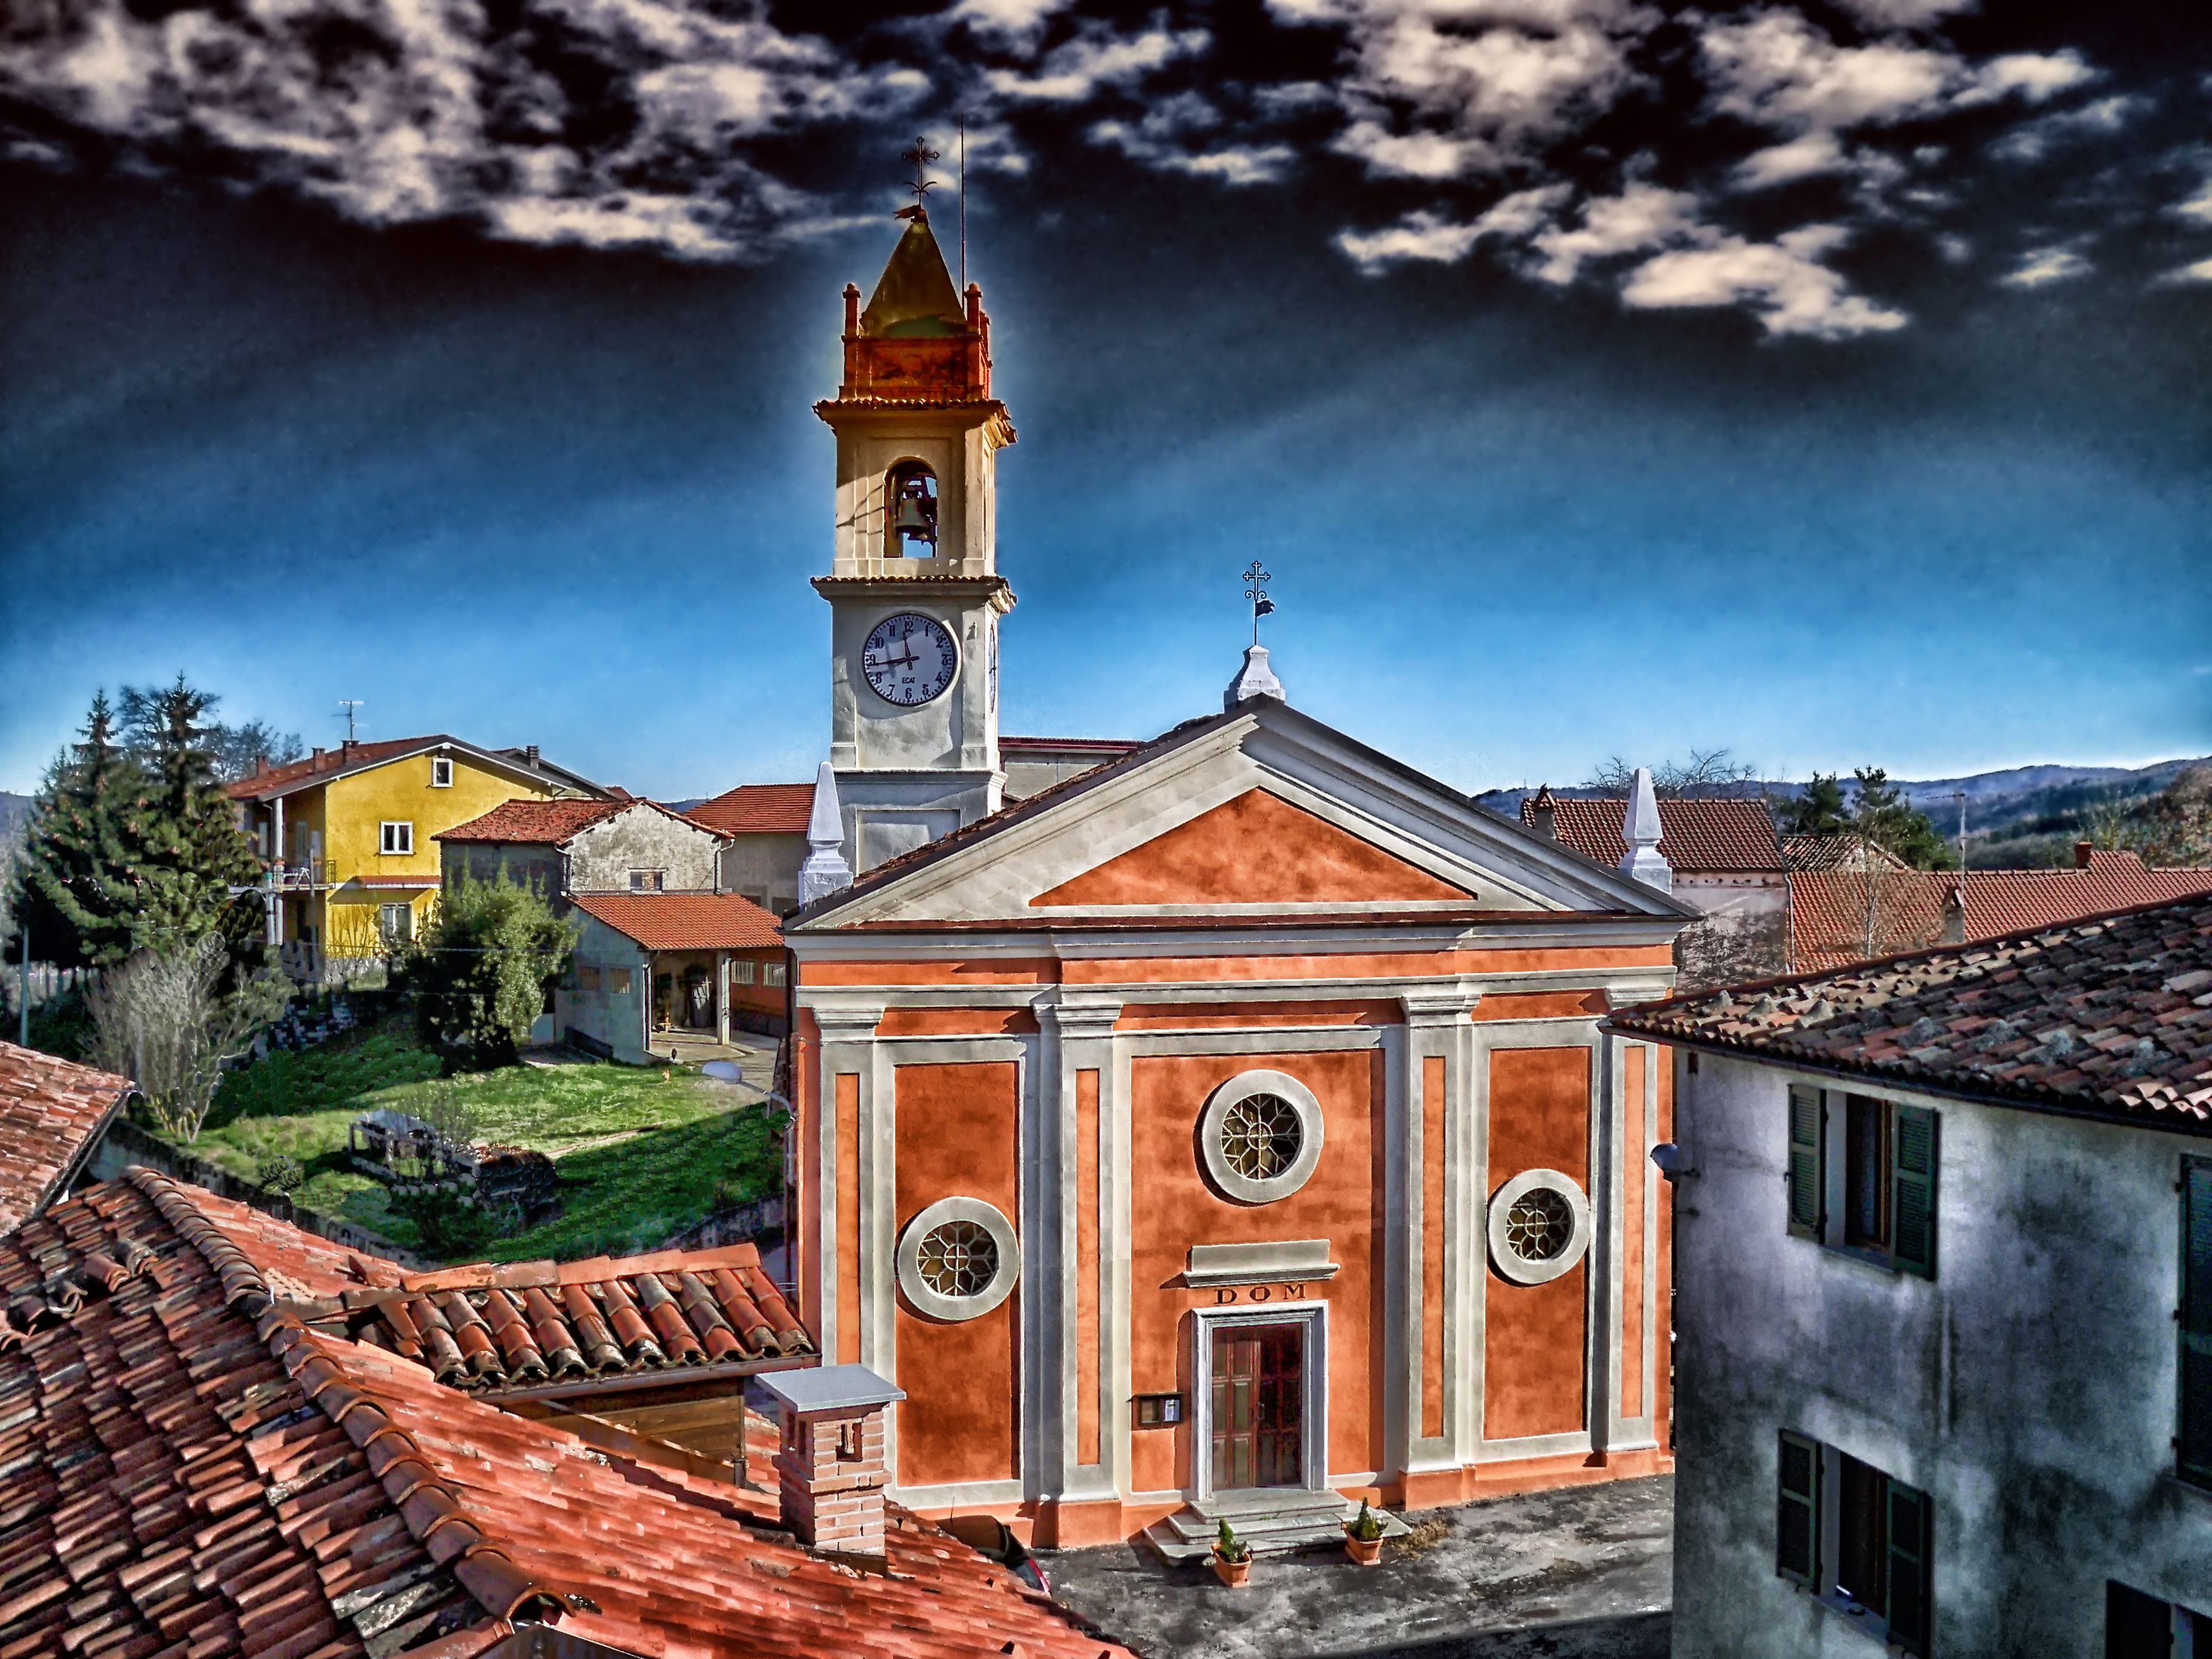
architecture, sky, house, town, building, cityscape, village, evening, tower, landmark, italy, facade, church, chapel, place of worship, hdr, clouds, buildings, rooftops, houses, monastery, ceva